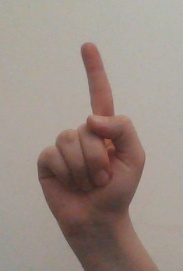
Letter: bb